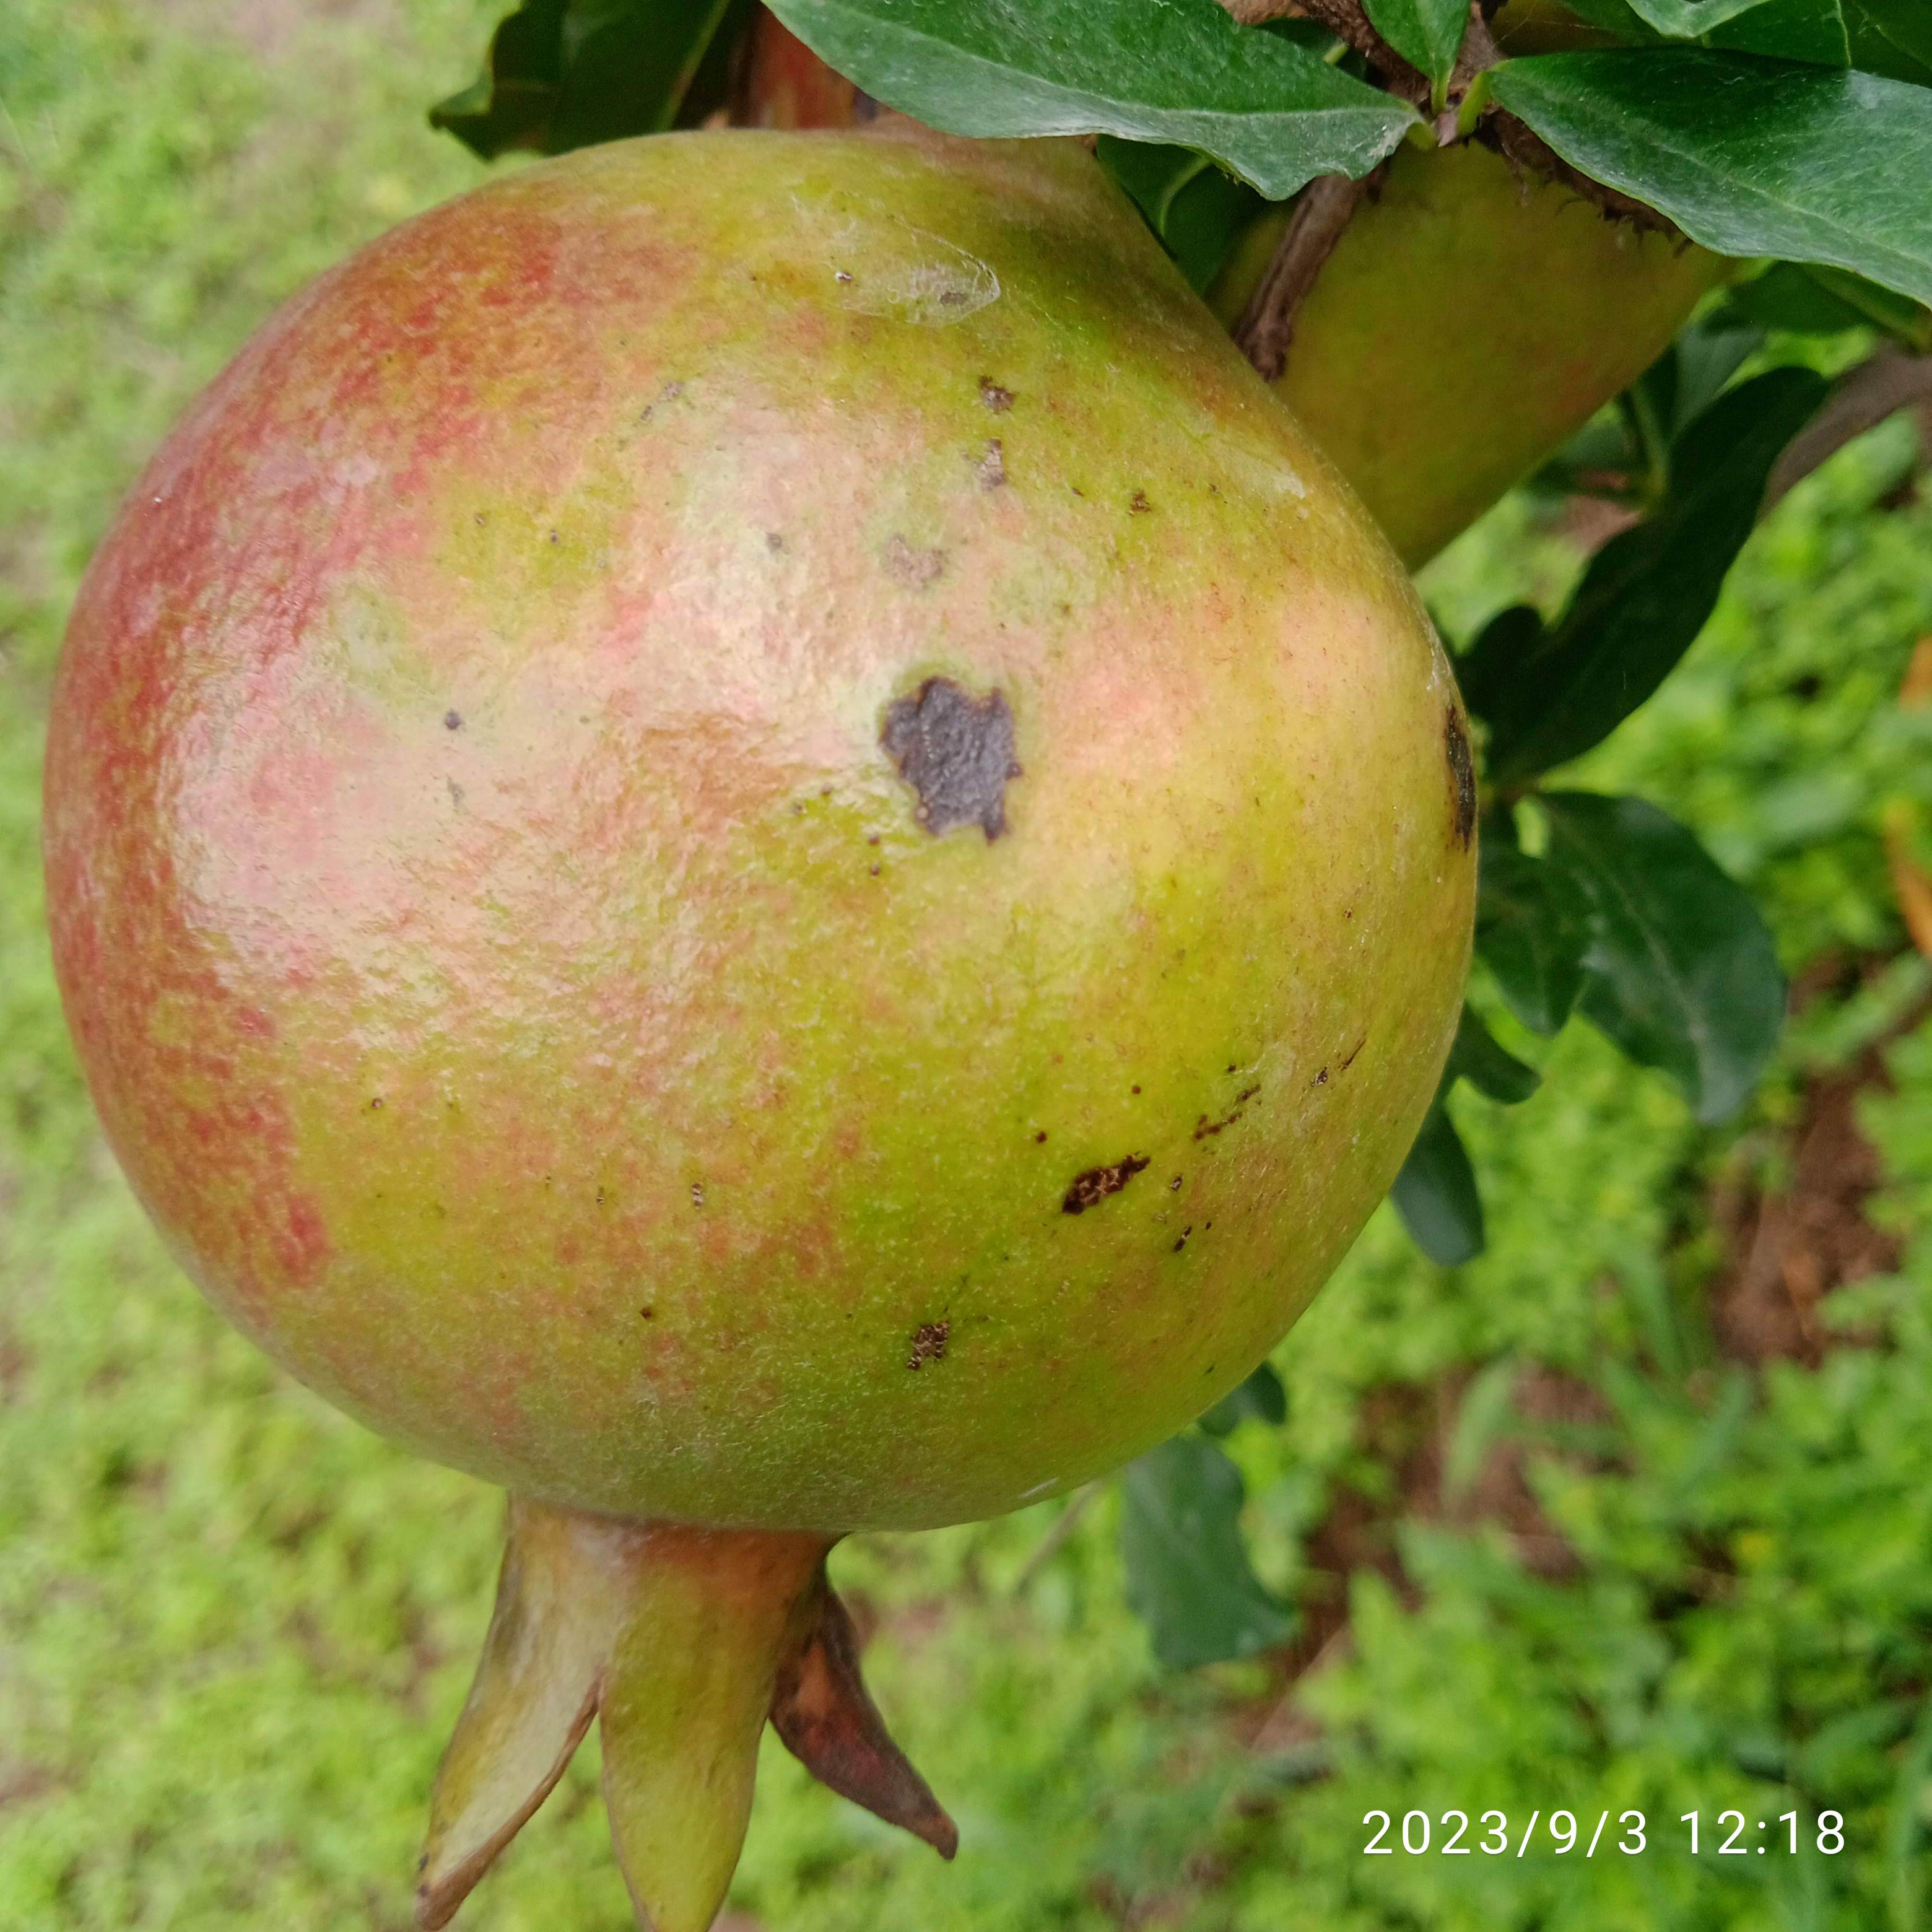
Label: Anthracnose